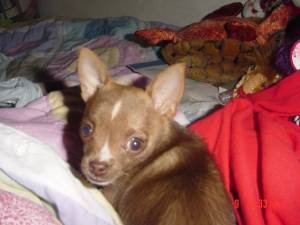
Animal: dog
Breed: chihuahua